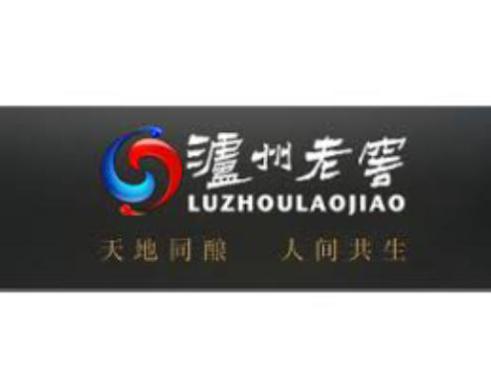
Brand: luzhoulaojiao-1
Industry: Food